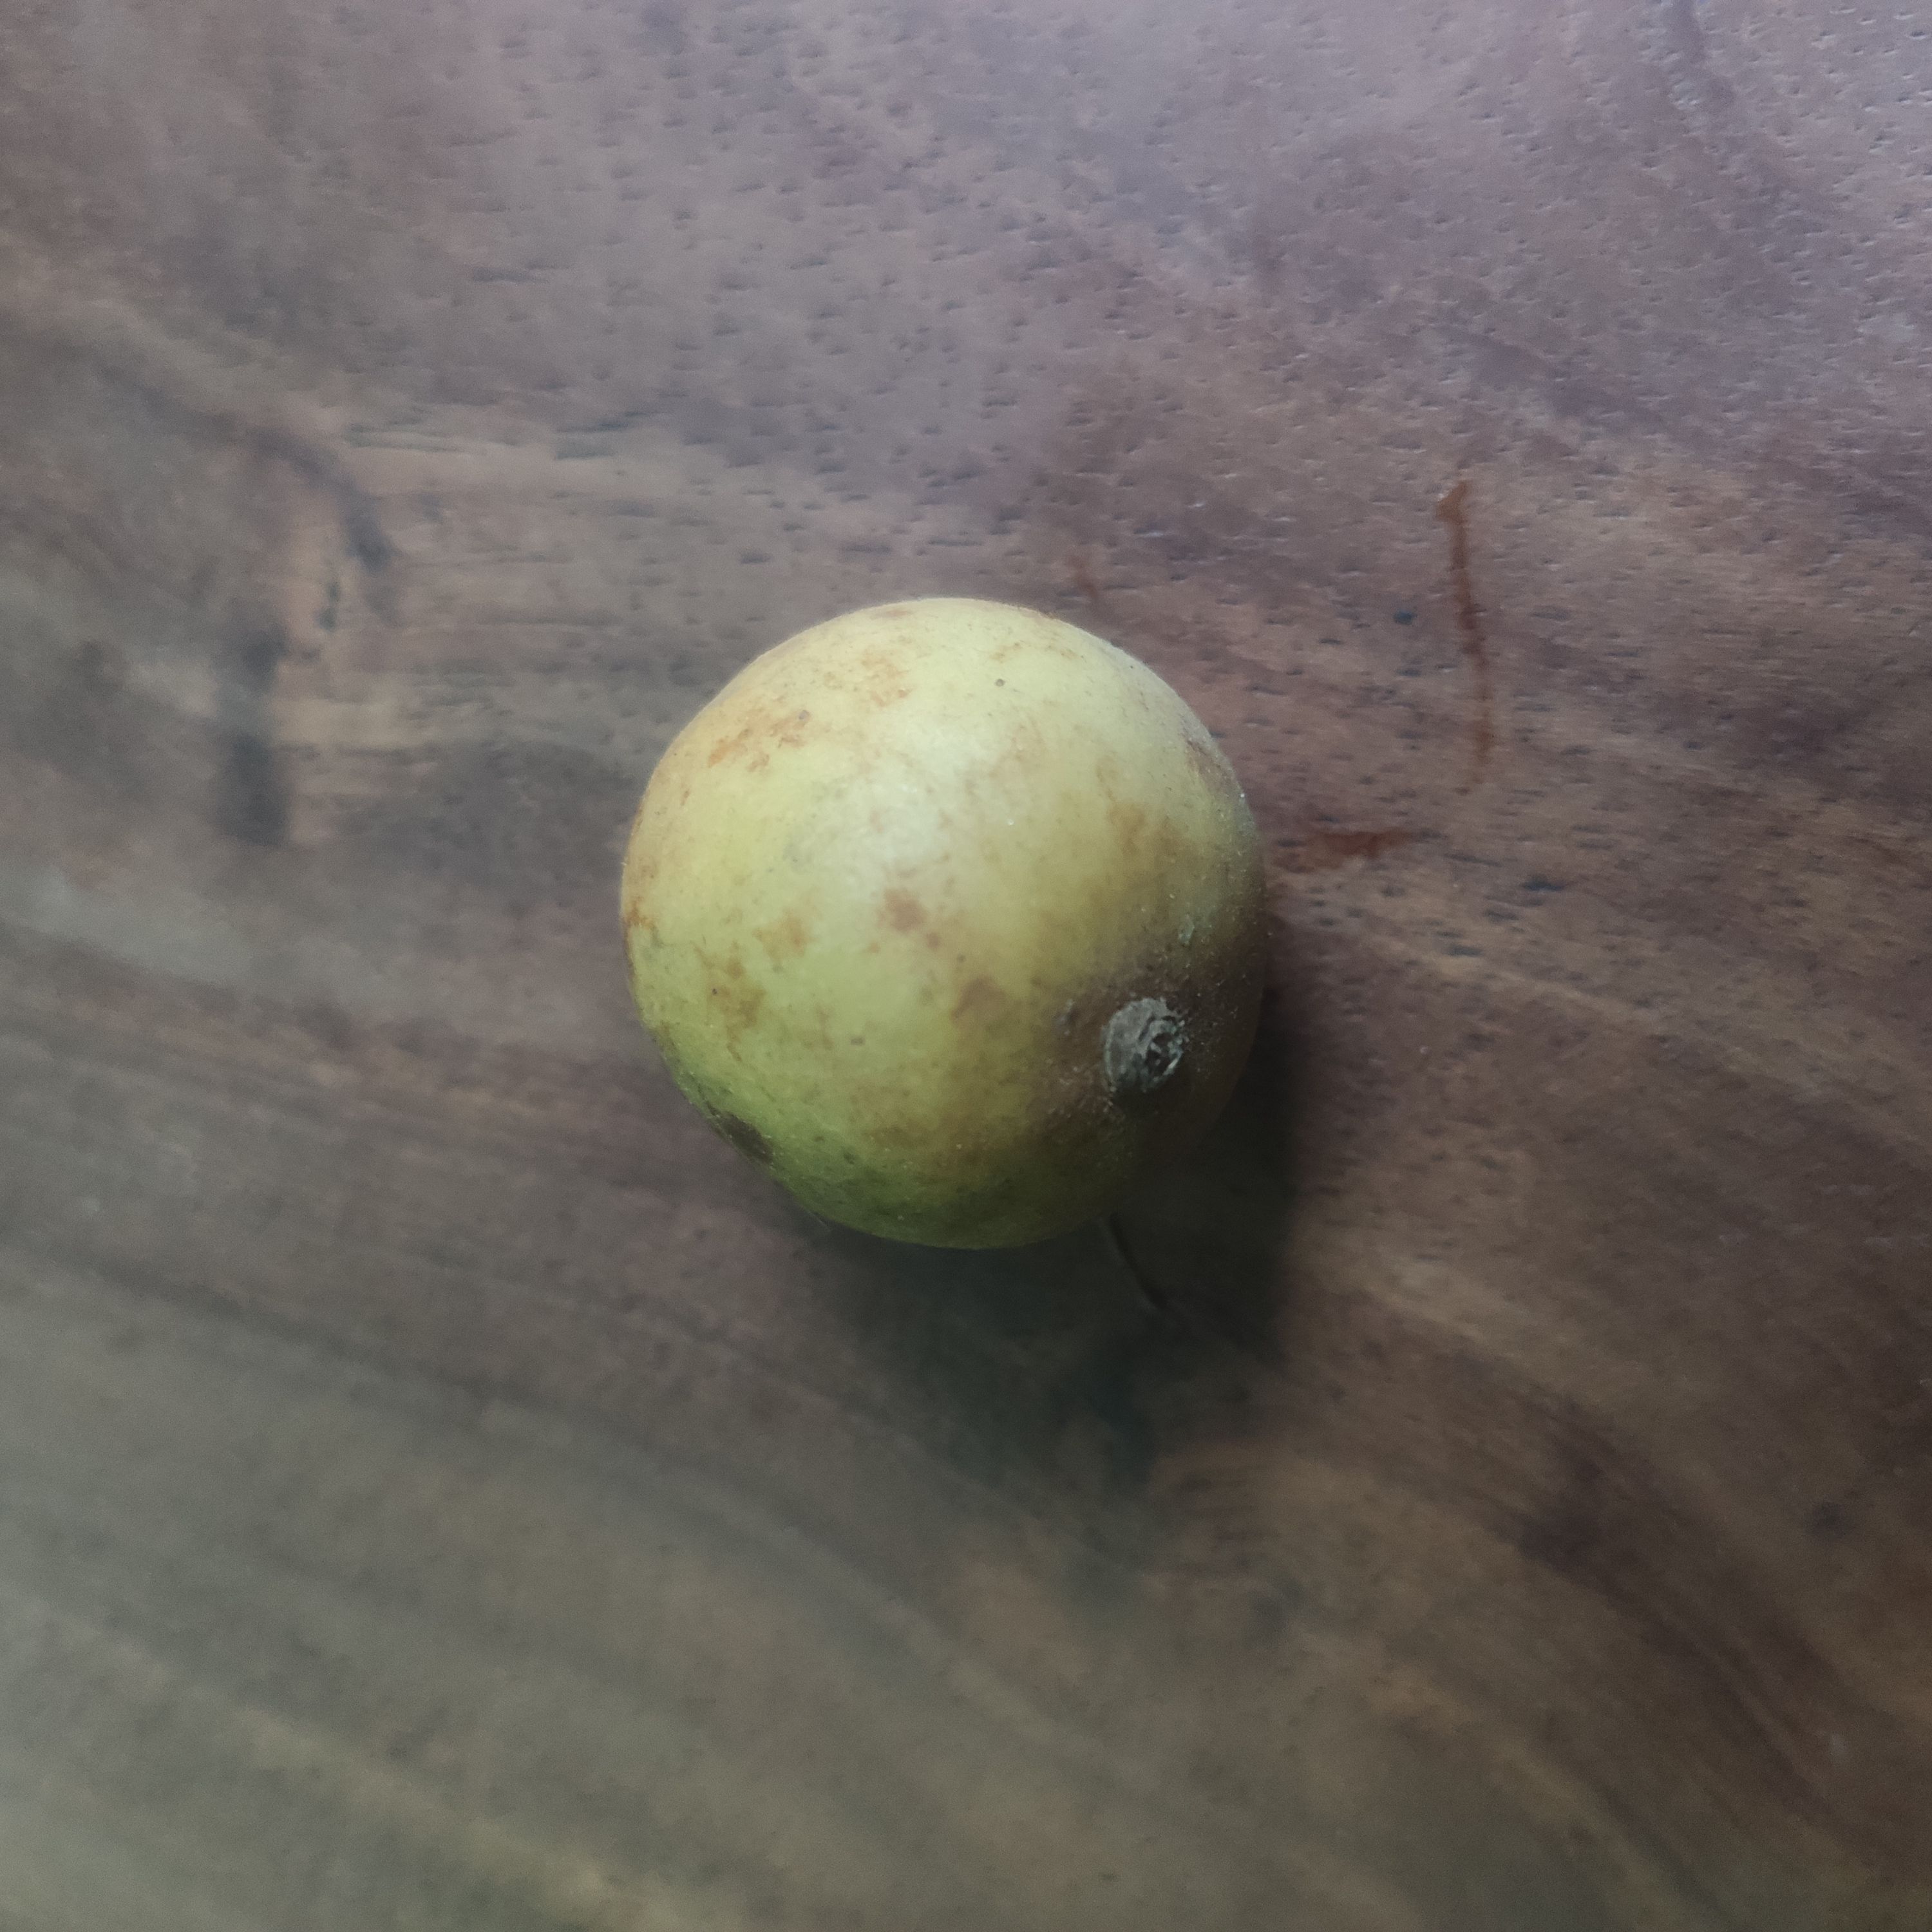
Fruit: burmese-grape
Grade: 1st-grade